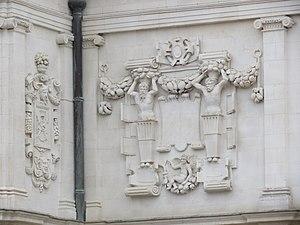
Le château de Laval est un château situé à Laval, dans le département français de la Mayenne. Sa fondation au XIᵉ siècle a permis la naissance de la ville. Monument emblématique de Laval, il occupe un promontoire rocheux au-dessus de la rivière Mayenne. Il est composé de deux ensembles distincts : le Vieux-Château, qui correspond au château-fort médiéval, et le Château-Neuf, galerie de la Renaissance transformée en palais de justice au XIXᵉ siècle. Ces deux monuments figurent sur la liste des 1 034 premiers monuments historiques français classés en 1840.